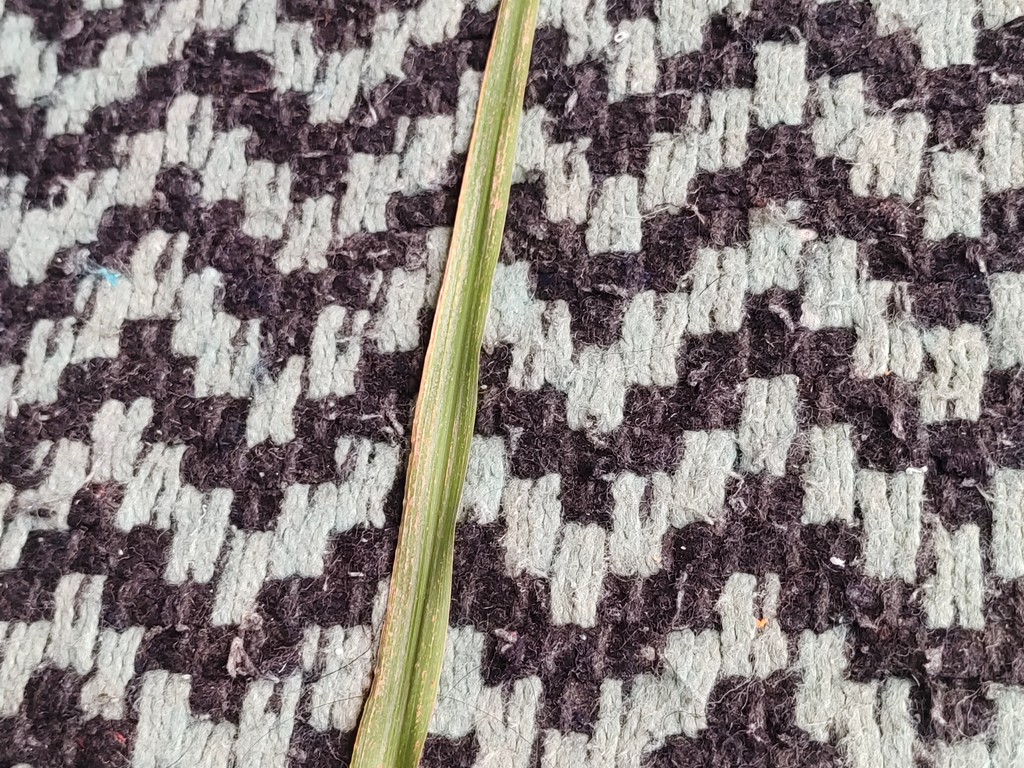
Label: Unhealthy